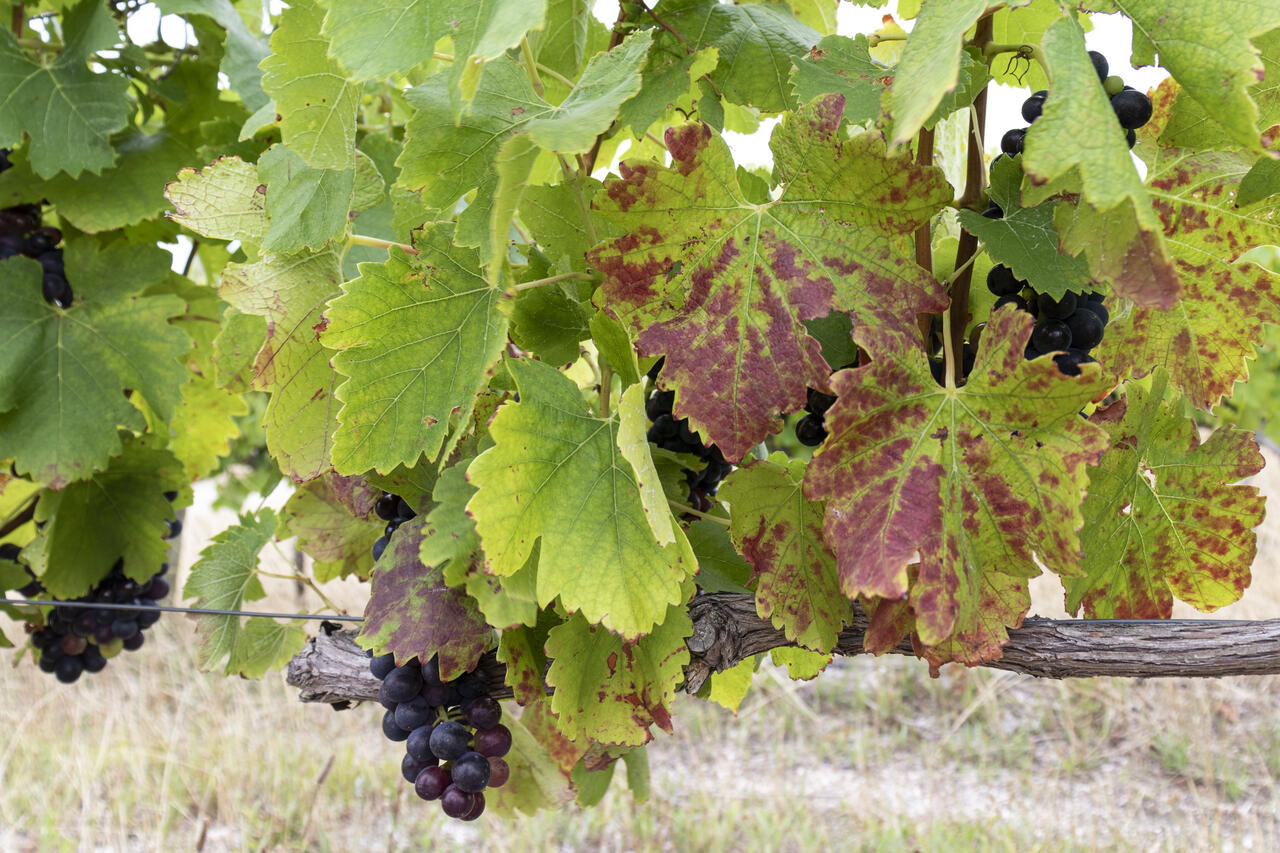
Plant: Grape
Disease: grapevine leafroll disease